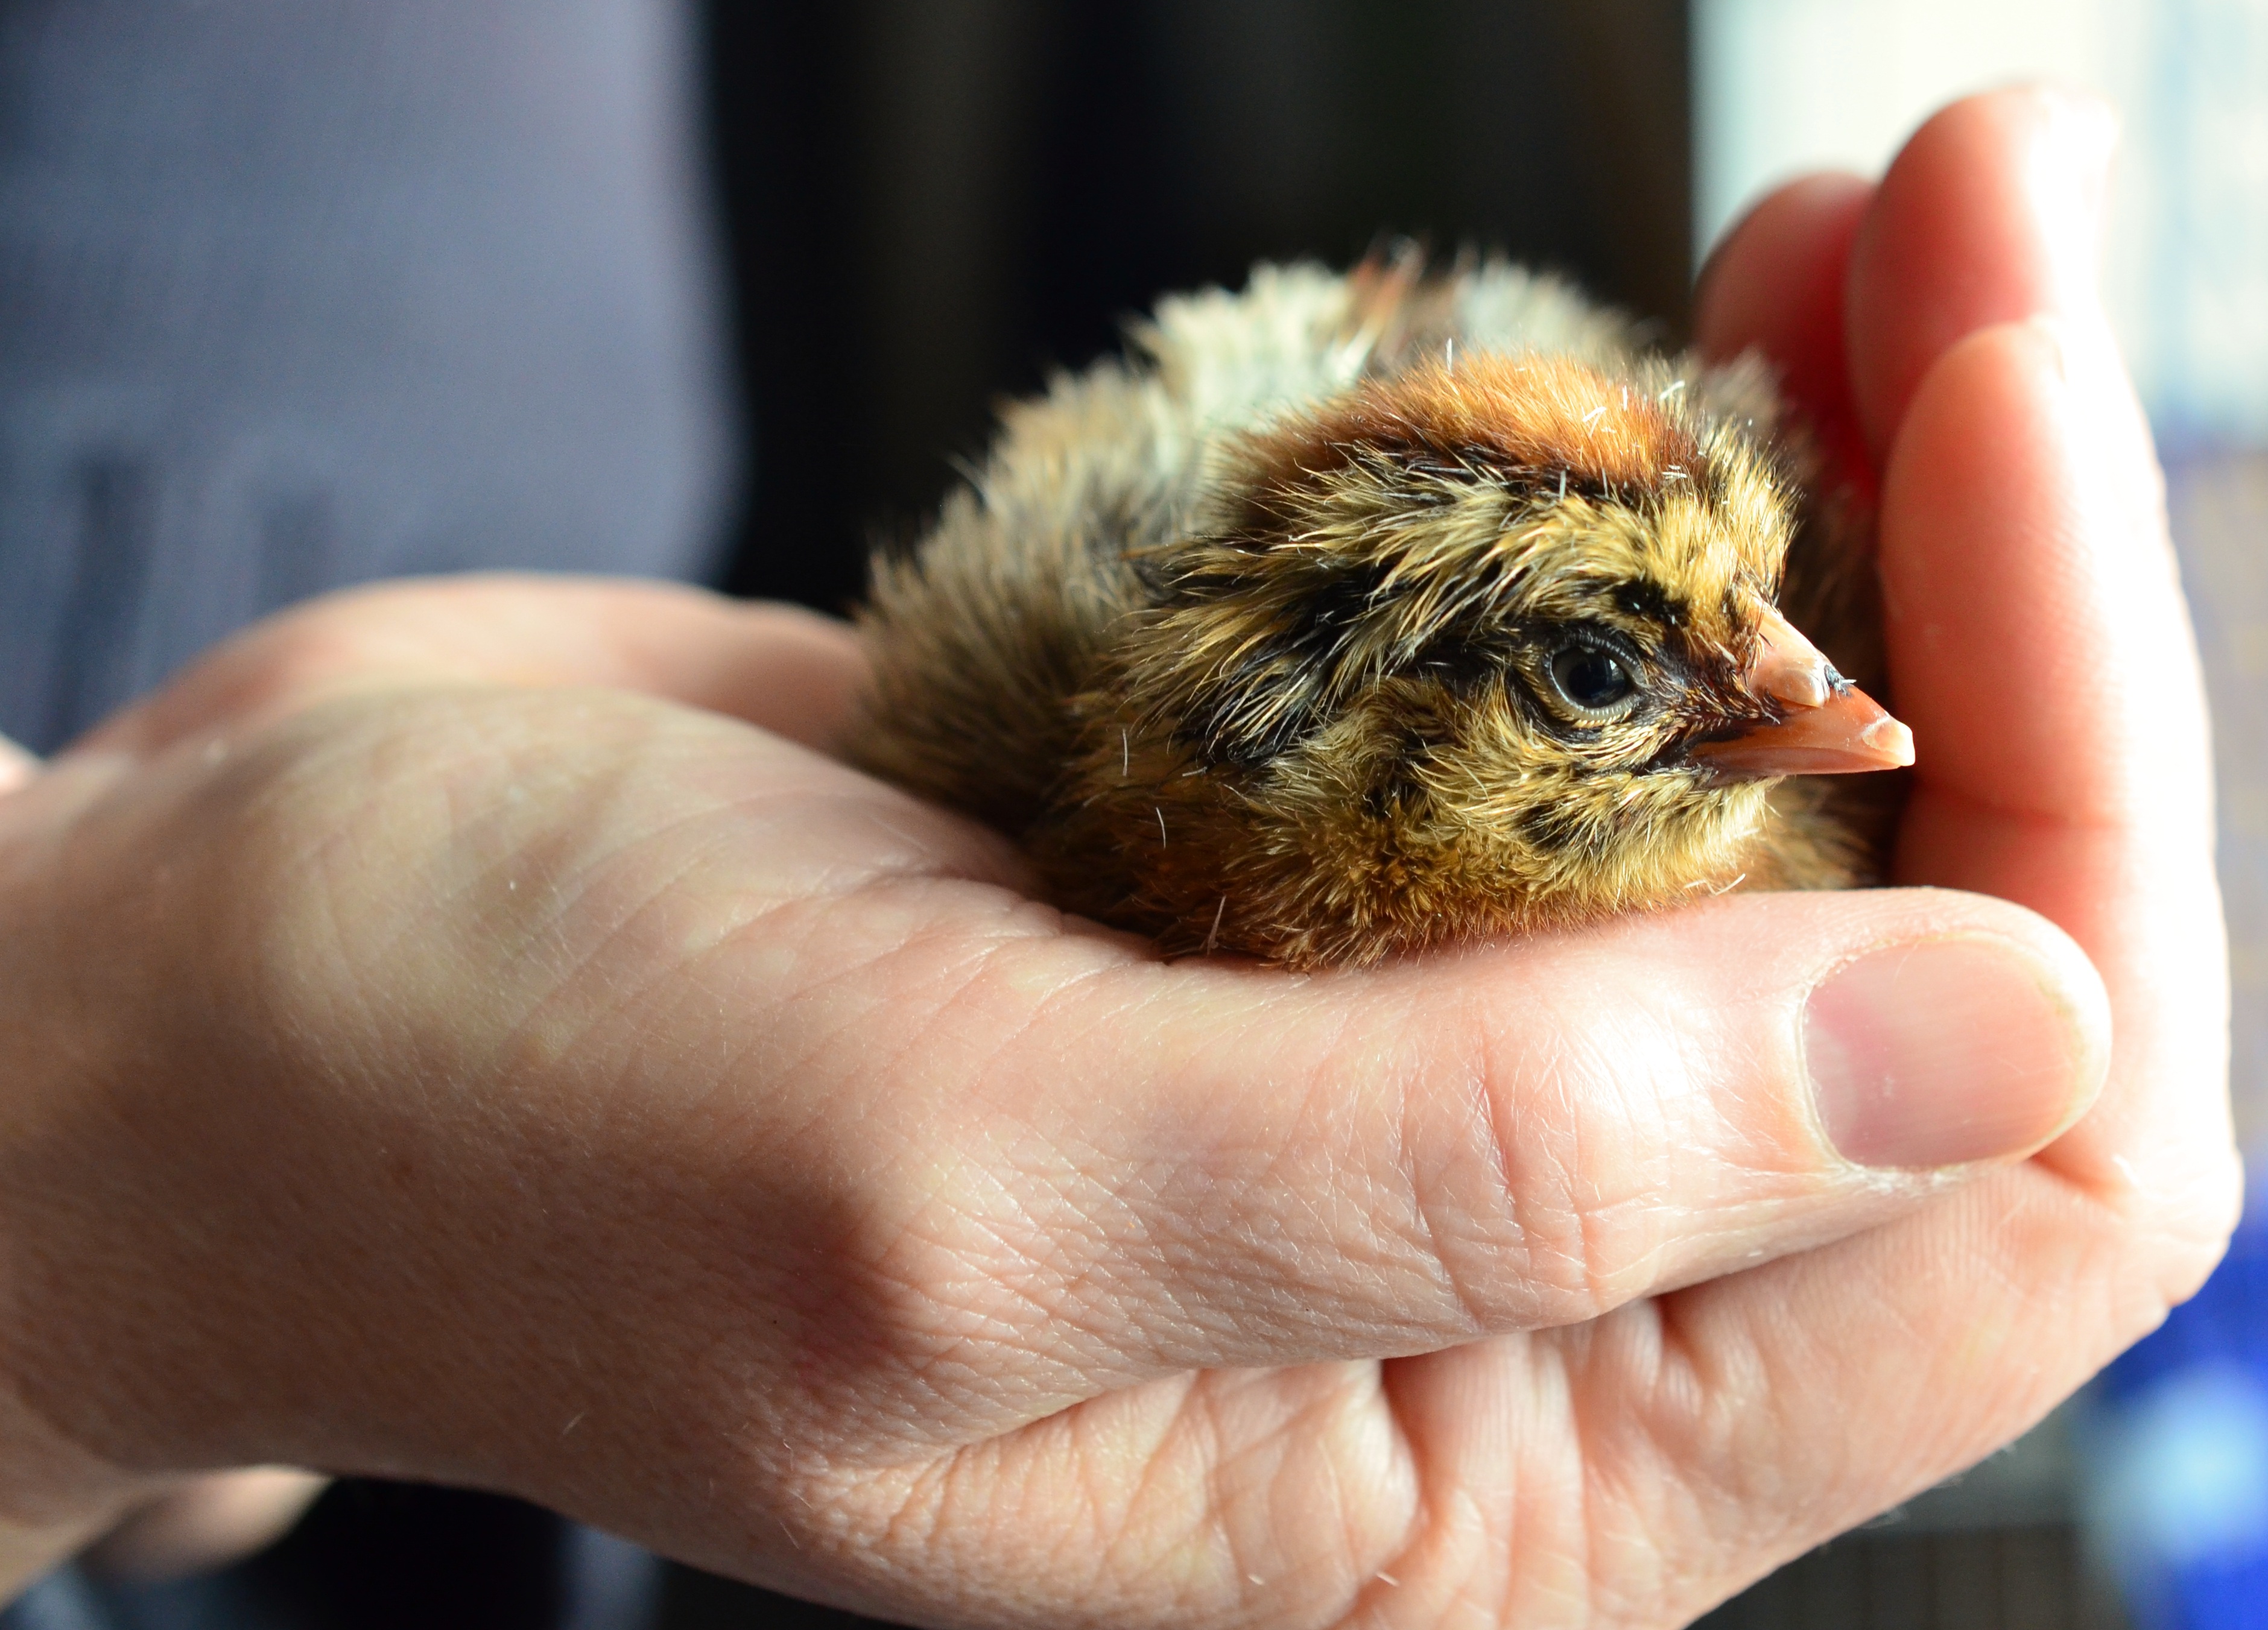
hand, bird, fluffy, security, chicken, plumage, poultry, close up, fluff, chicks, recovered, young animal, hatched